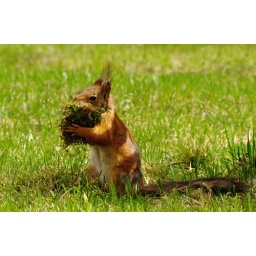
This squirrel was ripping lots of grass off the ground in order to build a nest I guess